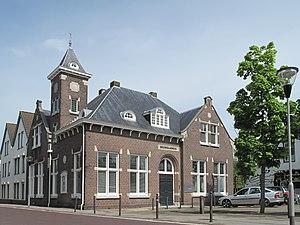
Kruiningen est un village de la commune néerlandaise de Reimerswaal, sur la presqu'île de Zuid-Beveland en Zélande. Le village compte 4 011 habitants.